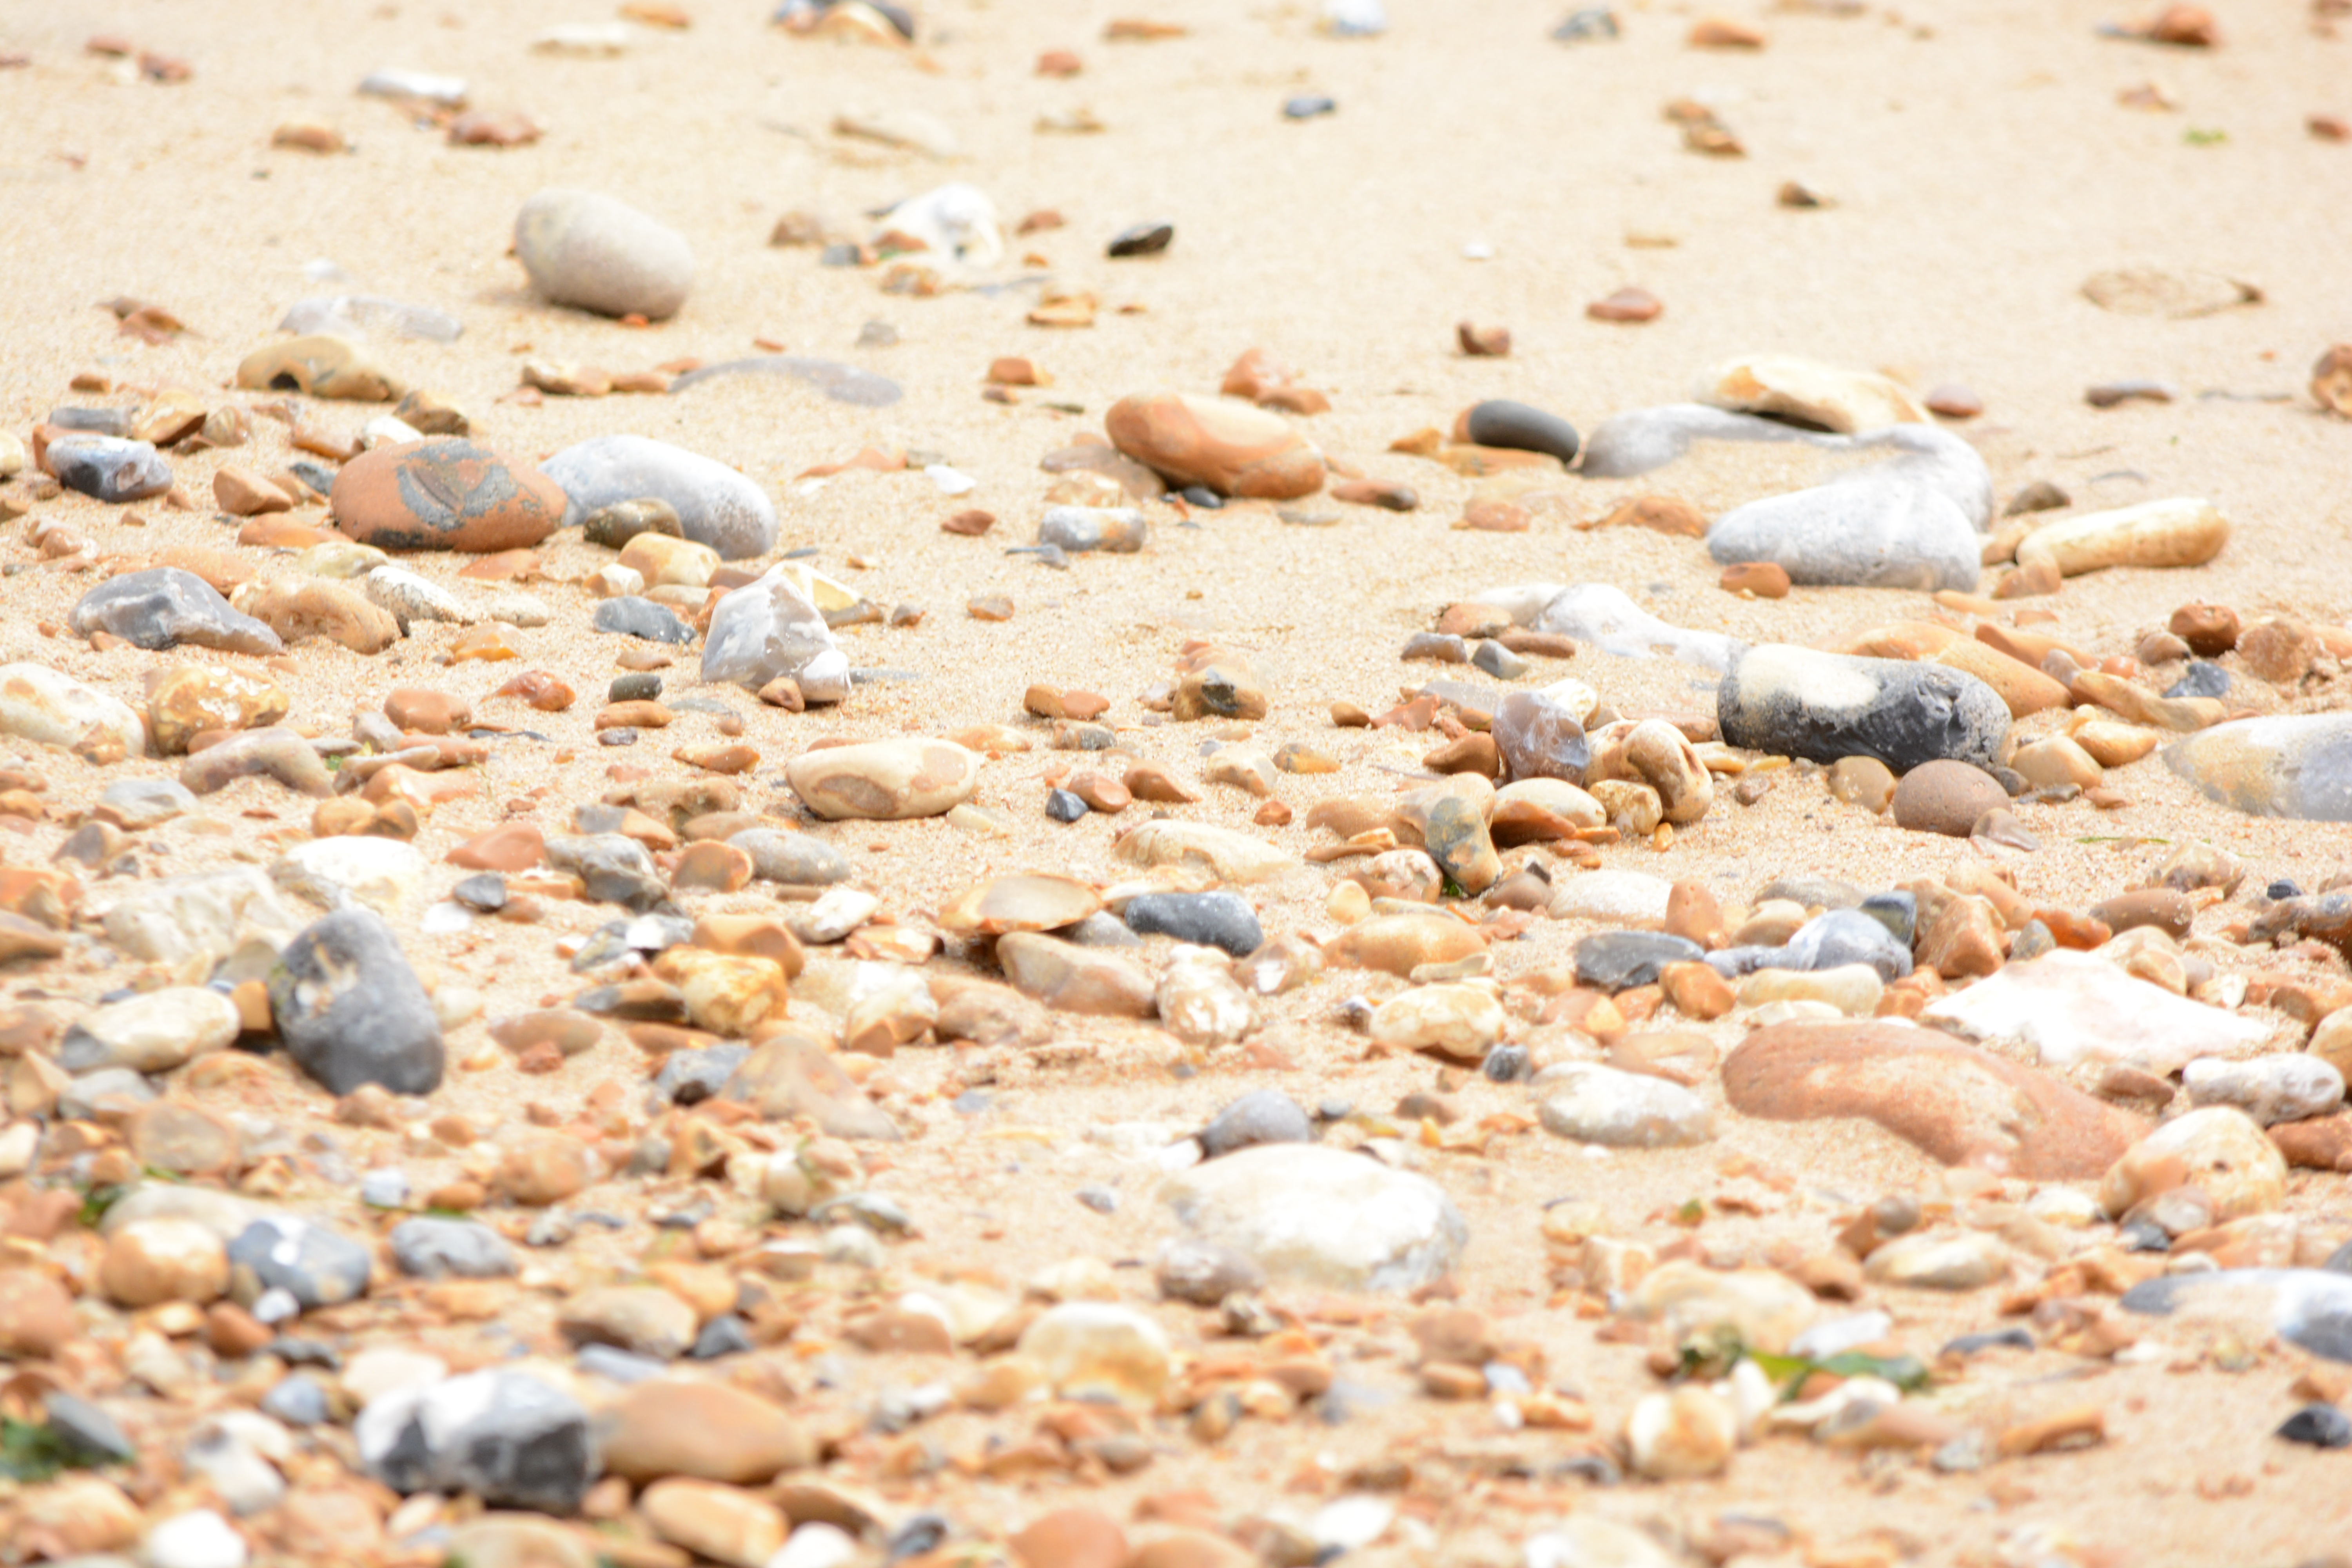
beach, sea, coast, water, nature, outdoor, sand, rock, ocean, person, black and white, people, sky, girl, sun, woman, white, shore, wave, summer, vacation, travel, female, young, tropical, pebble, holiday, soil, blue, black, lifestyle, material, bikini, swimwear, seashell, cheerful, fun, happy, gravel, day